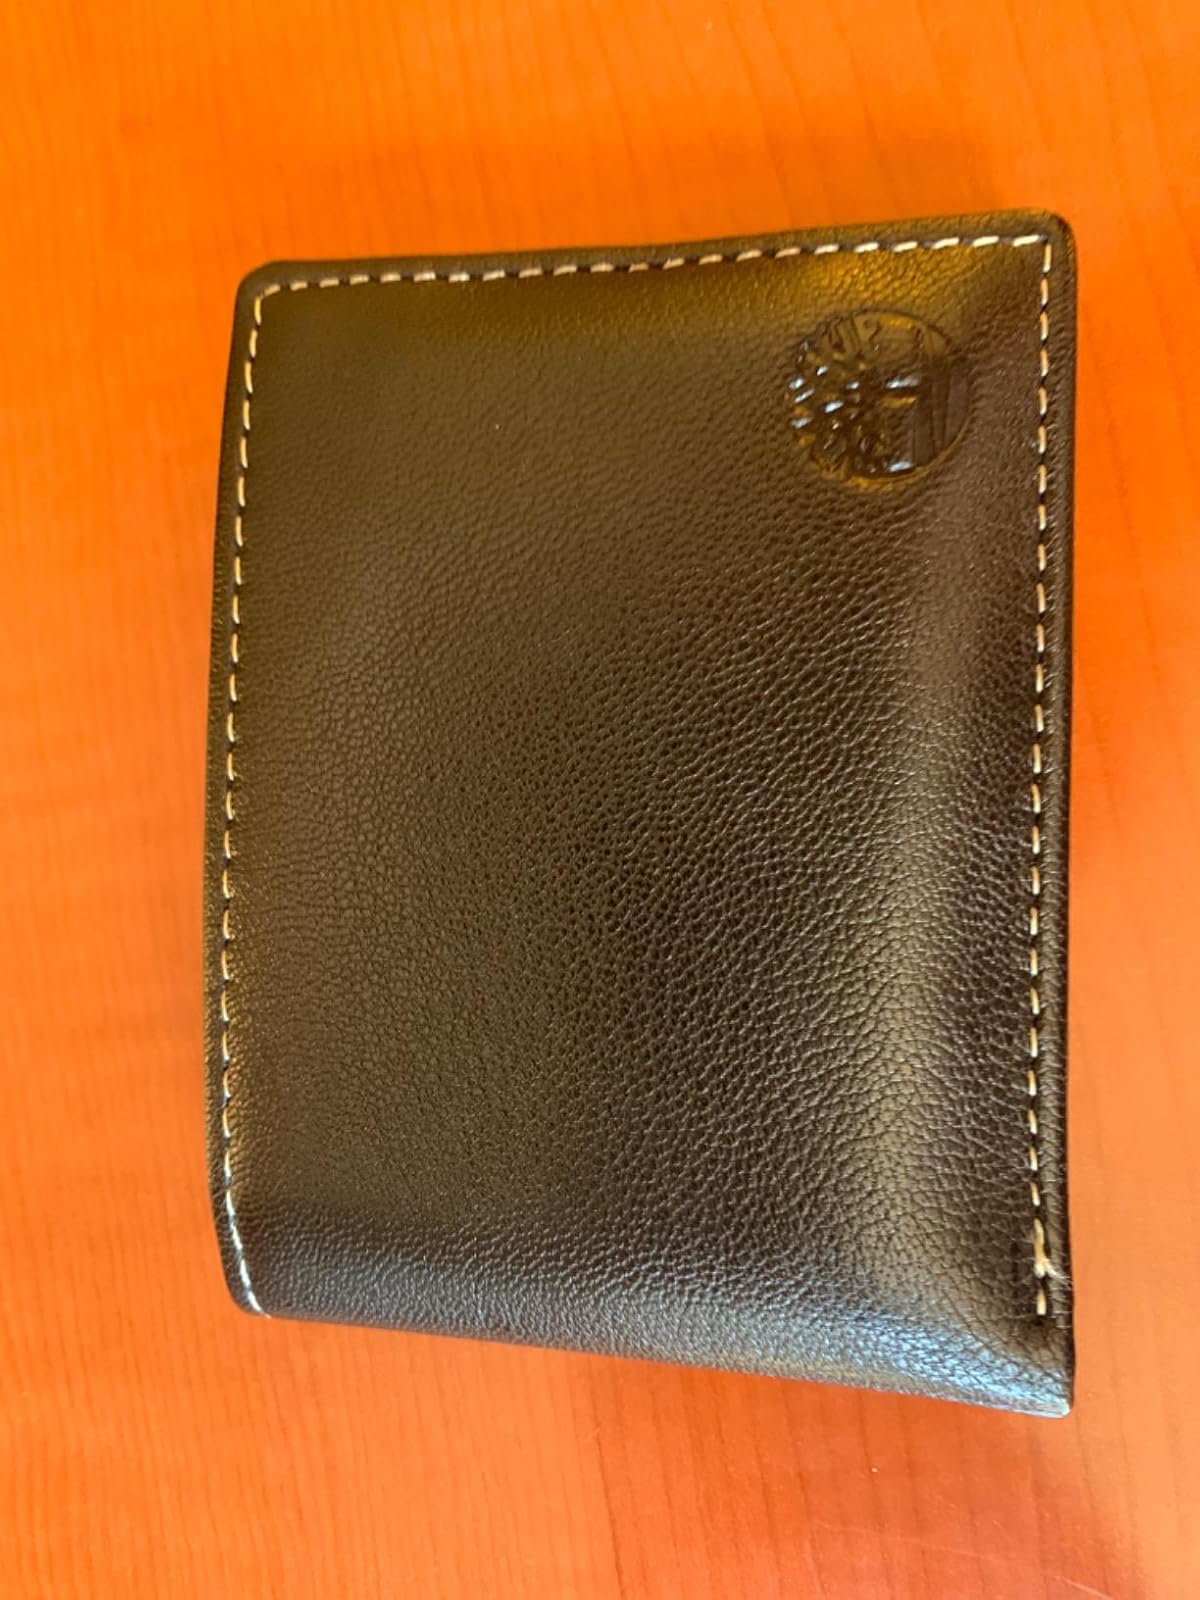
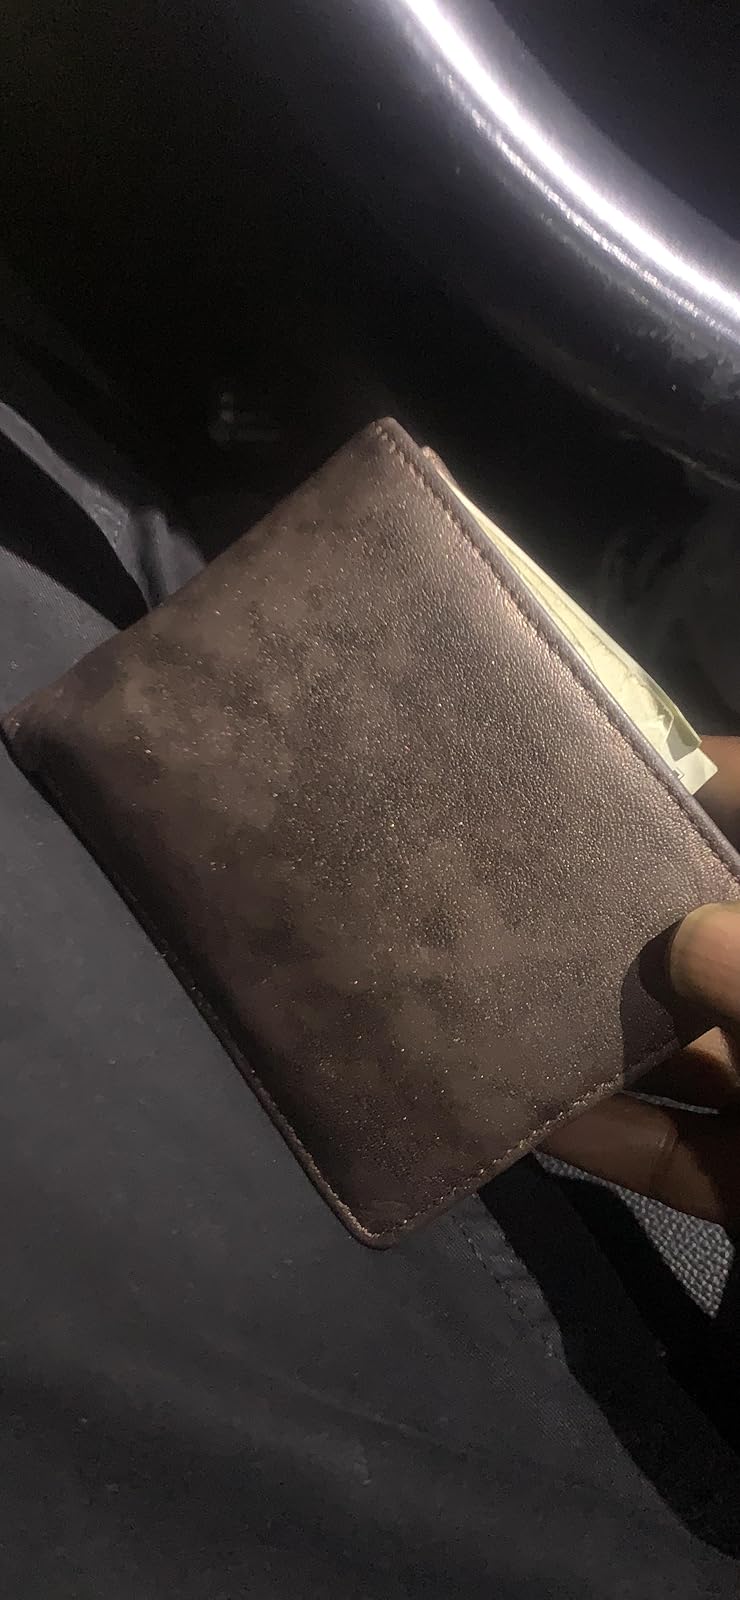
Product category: accessories_wallet
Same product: no